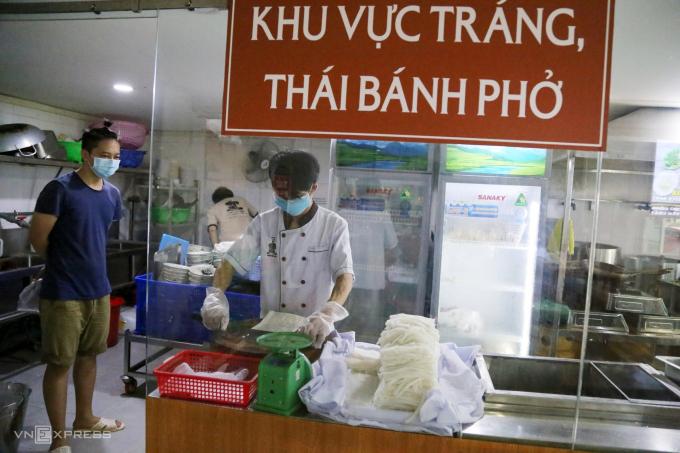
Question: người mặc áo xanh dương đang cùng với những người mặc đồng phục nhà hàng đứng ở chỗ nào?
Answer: khu vực tráng, thái bánh phở